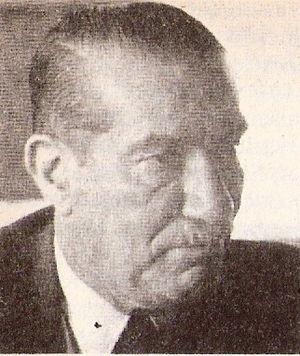
Le coup d’État de septembre 1955 en Argentine est un soulèvement militaire qui débuta le 16 septembre 1955 et aboutit, au terme de cinq jours de combats, au renversement du gouvernement constitutionnel du président Juan Perón.
Mario Octavio Amadeo était un homme politique, diplomate, journaliste et écrivain nationaliste conservateur argentin.